Konstantin Skryabin

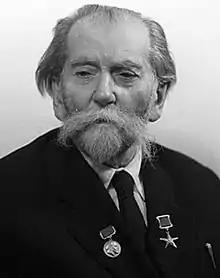

Konstantin Ivanovich Skryabin (– 17 October 1972) was a Soviet scientist in the field of helminthology, academician of the Academy of Sciences of the Soviet Union (1939), and academician of USSR Academy of Medical Sciences. He was a founder of the helminthology school, and an author of landmark books on helminths in Soviet Union.